Quinton Rose

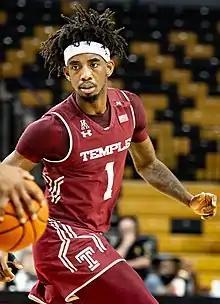
Rose with Temple in 2019

Quinton Rashod Rose (born January 26, 1998) is an American professional basketball player for the Manawatu Jets of the New Zealand National Basketball League (NZNBL). He played college basketball for the Temple Owls.